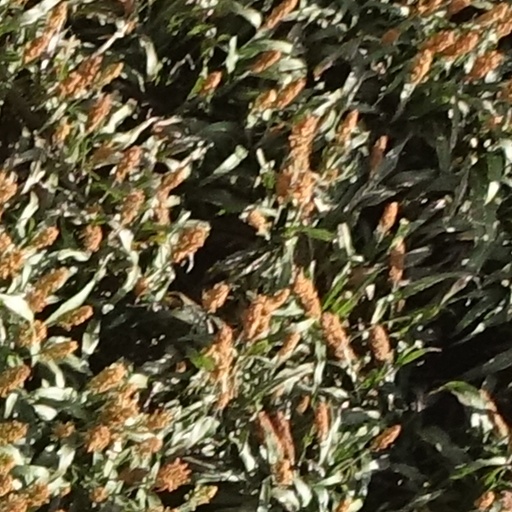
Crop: sorghum